Azov–Syvash National Nature Park

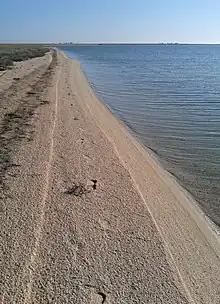
Sand-coquina beach in Azov-Syvash

This bay is a particularly valuable land for wetland birds in winter. More than 1 million birds (swallows, ducks, marsh terns, waders, mute swans, shelducks, herons, etc.) are registered in seasonal clusters during the year; including rare, vulnerable and endangered species listed in the Red Book of Ukraine, such as kentish plover, black-winged stilt, eurasian oystercatcher, white-headed duck, Pallas's gull and white-tailed eagle. Nearby in the steppes of Prysyvashshya the great bustard, the little bustard, the Demoiselle crane and common crane, the hen harrier, the pallid harrier, golden eagle, greater spotted eagle, saker falcon, peregrine falcon, lesser kestrel. A total of 30 species of "Red Book" birds have been registered in the park. Of these, the white-tailed eagle and the little bustard are also included in the European Red List. More than 1% of individuals of red-breasted goose and Greylag goose populations that overwinter here can live in the lands. A total of 197 bird species have been registered in the park.